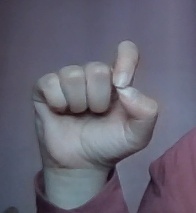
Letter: fa